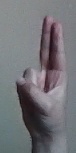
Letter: taa